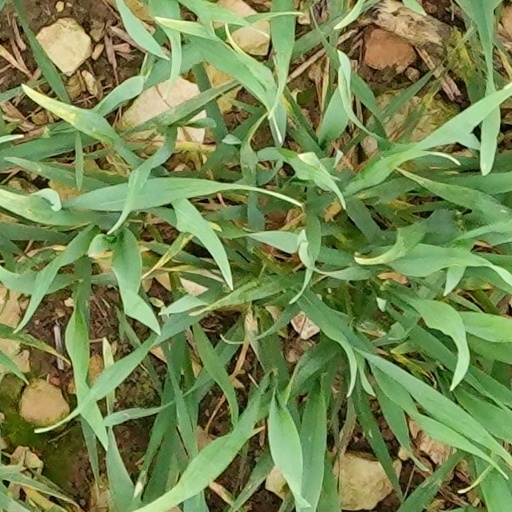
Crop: wheat